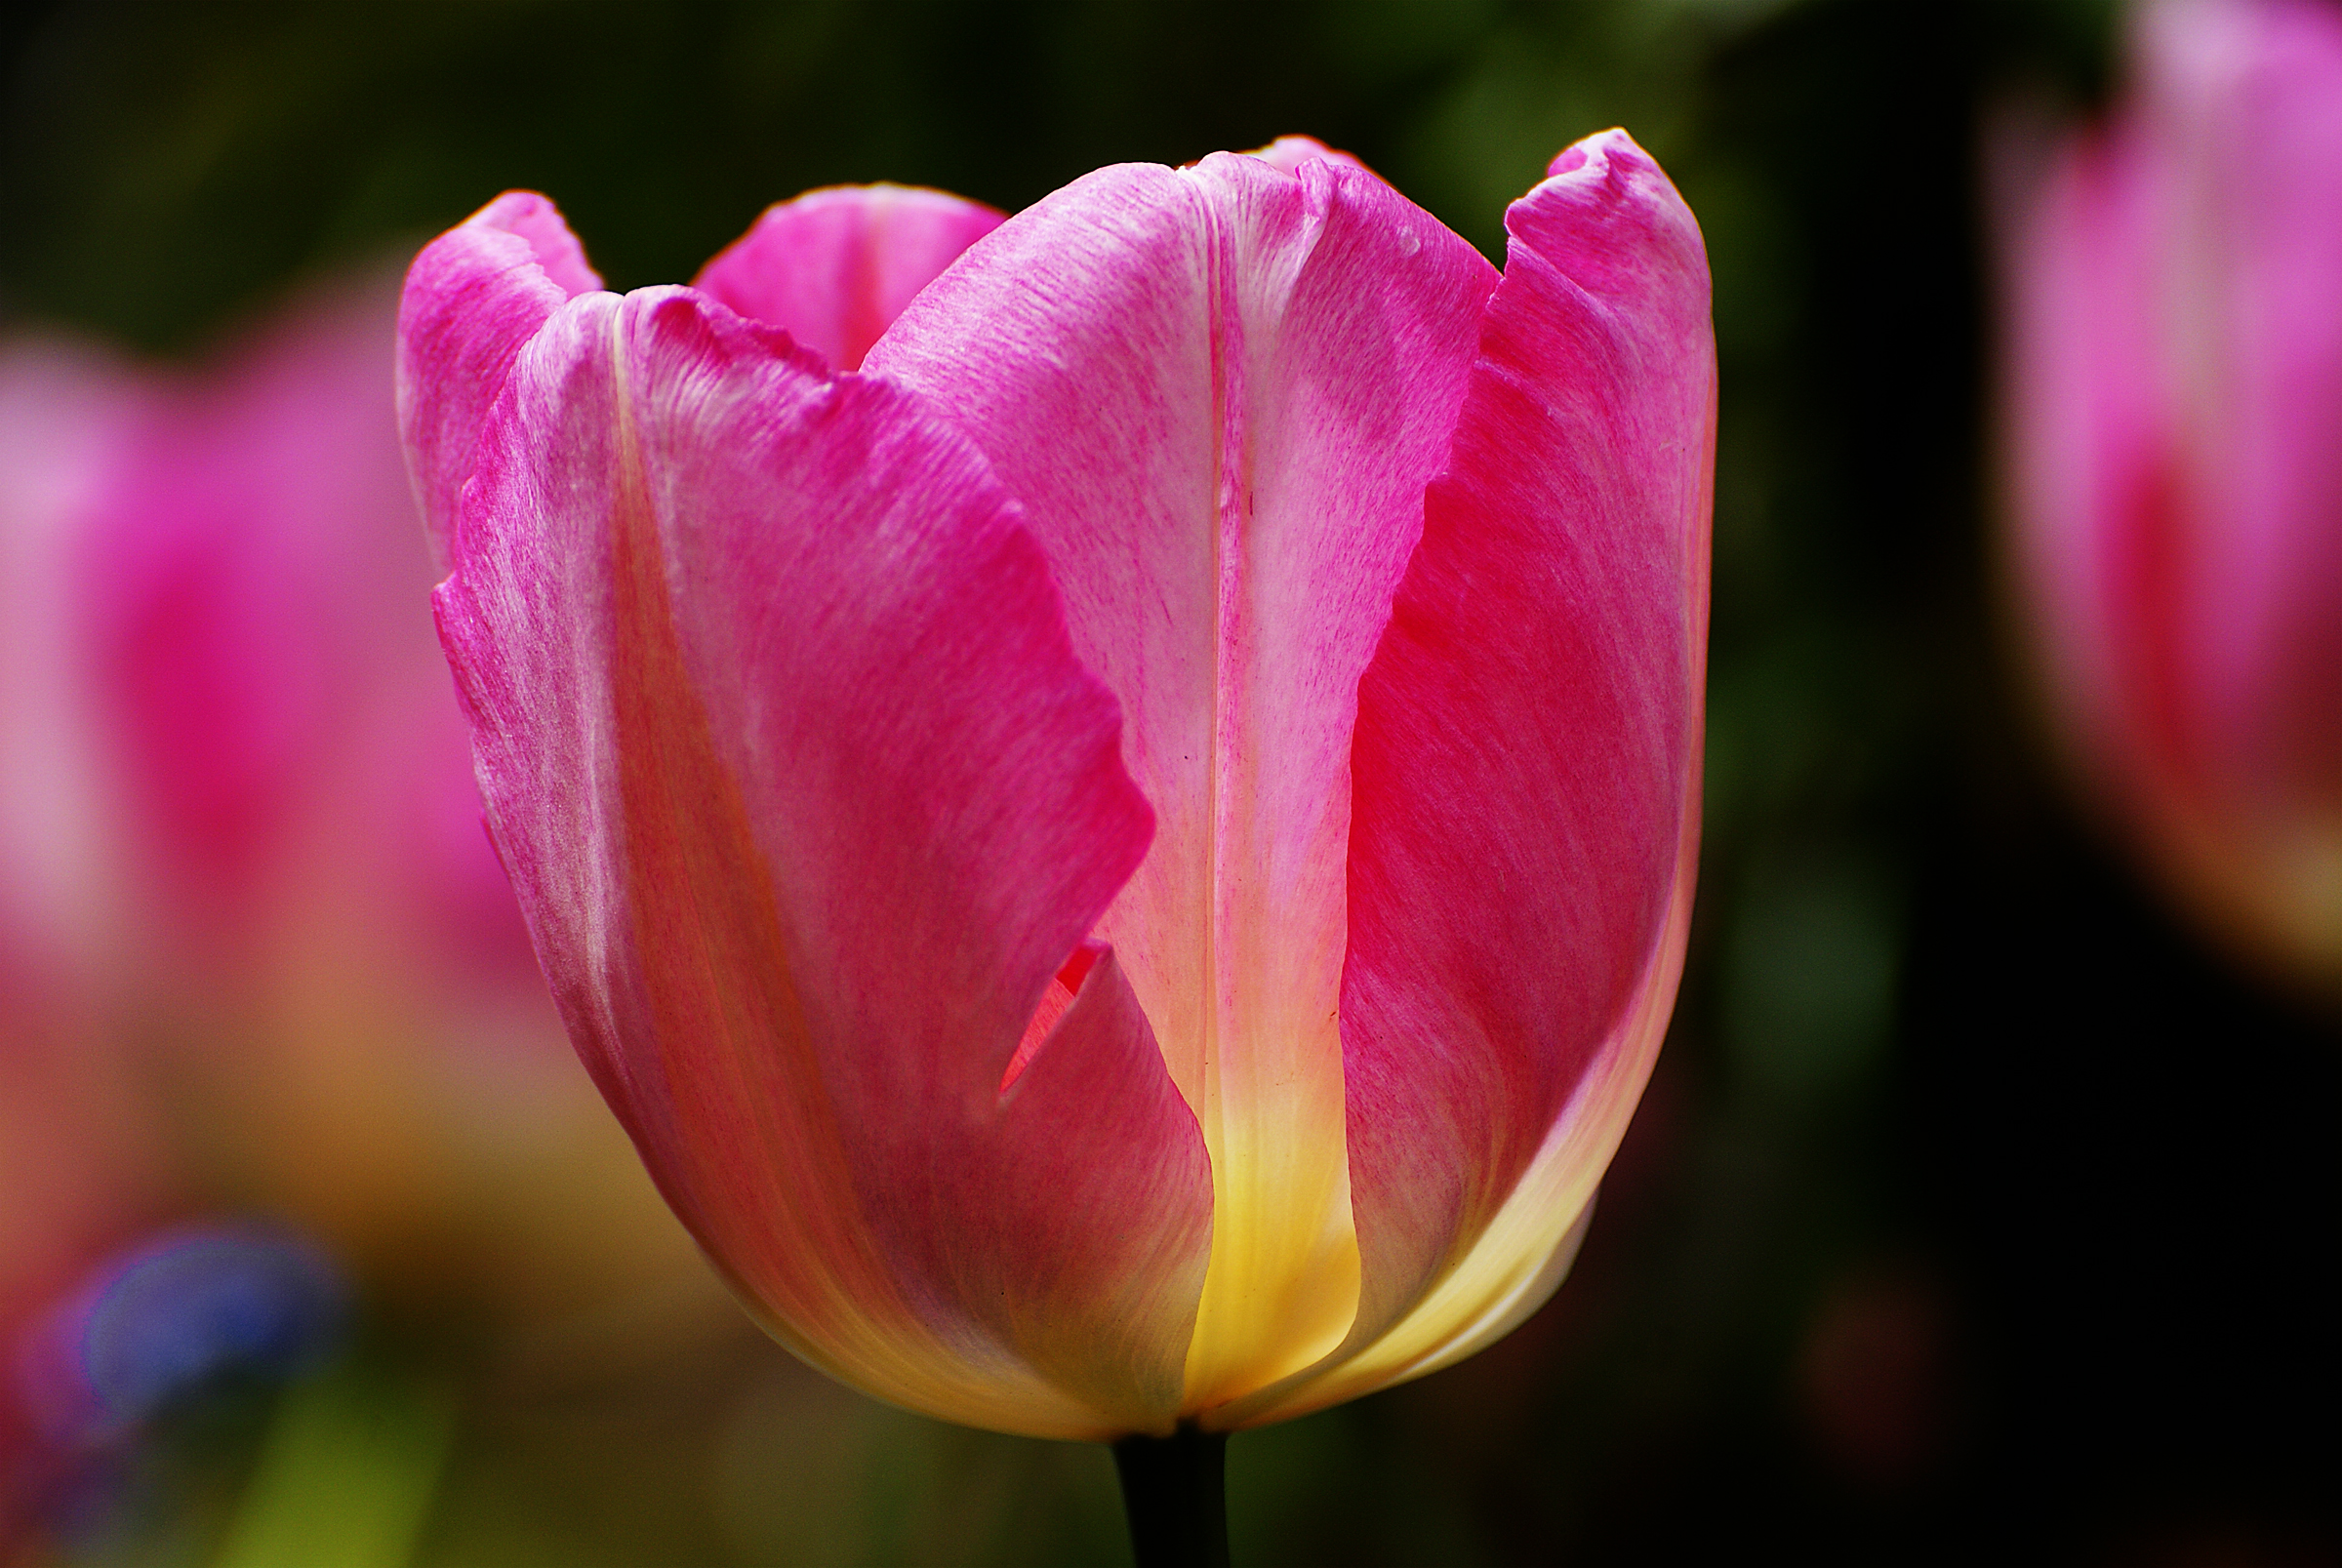
plant, flower, petal, tulip, spring, red, pink, flora, flowers, close up, publicdomain, pretty, tulips, blooms, macro photography, flowering plant, lily family, plant stem, land plant